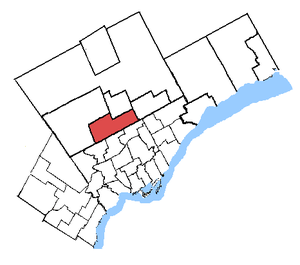
Thornhill est une circonscription provinciale de l'Ontario représentée à l'Assemblée législative de l'Ontario depuis 1999.